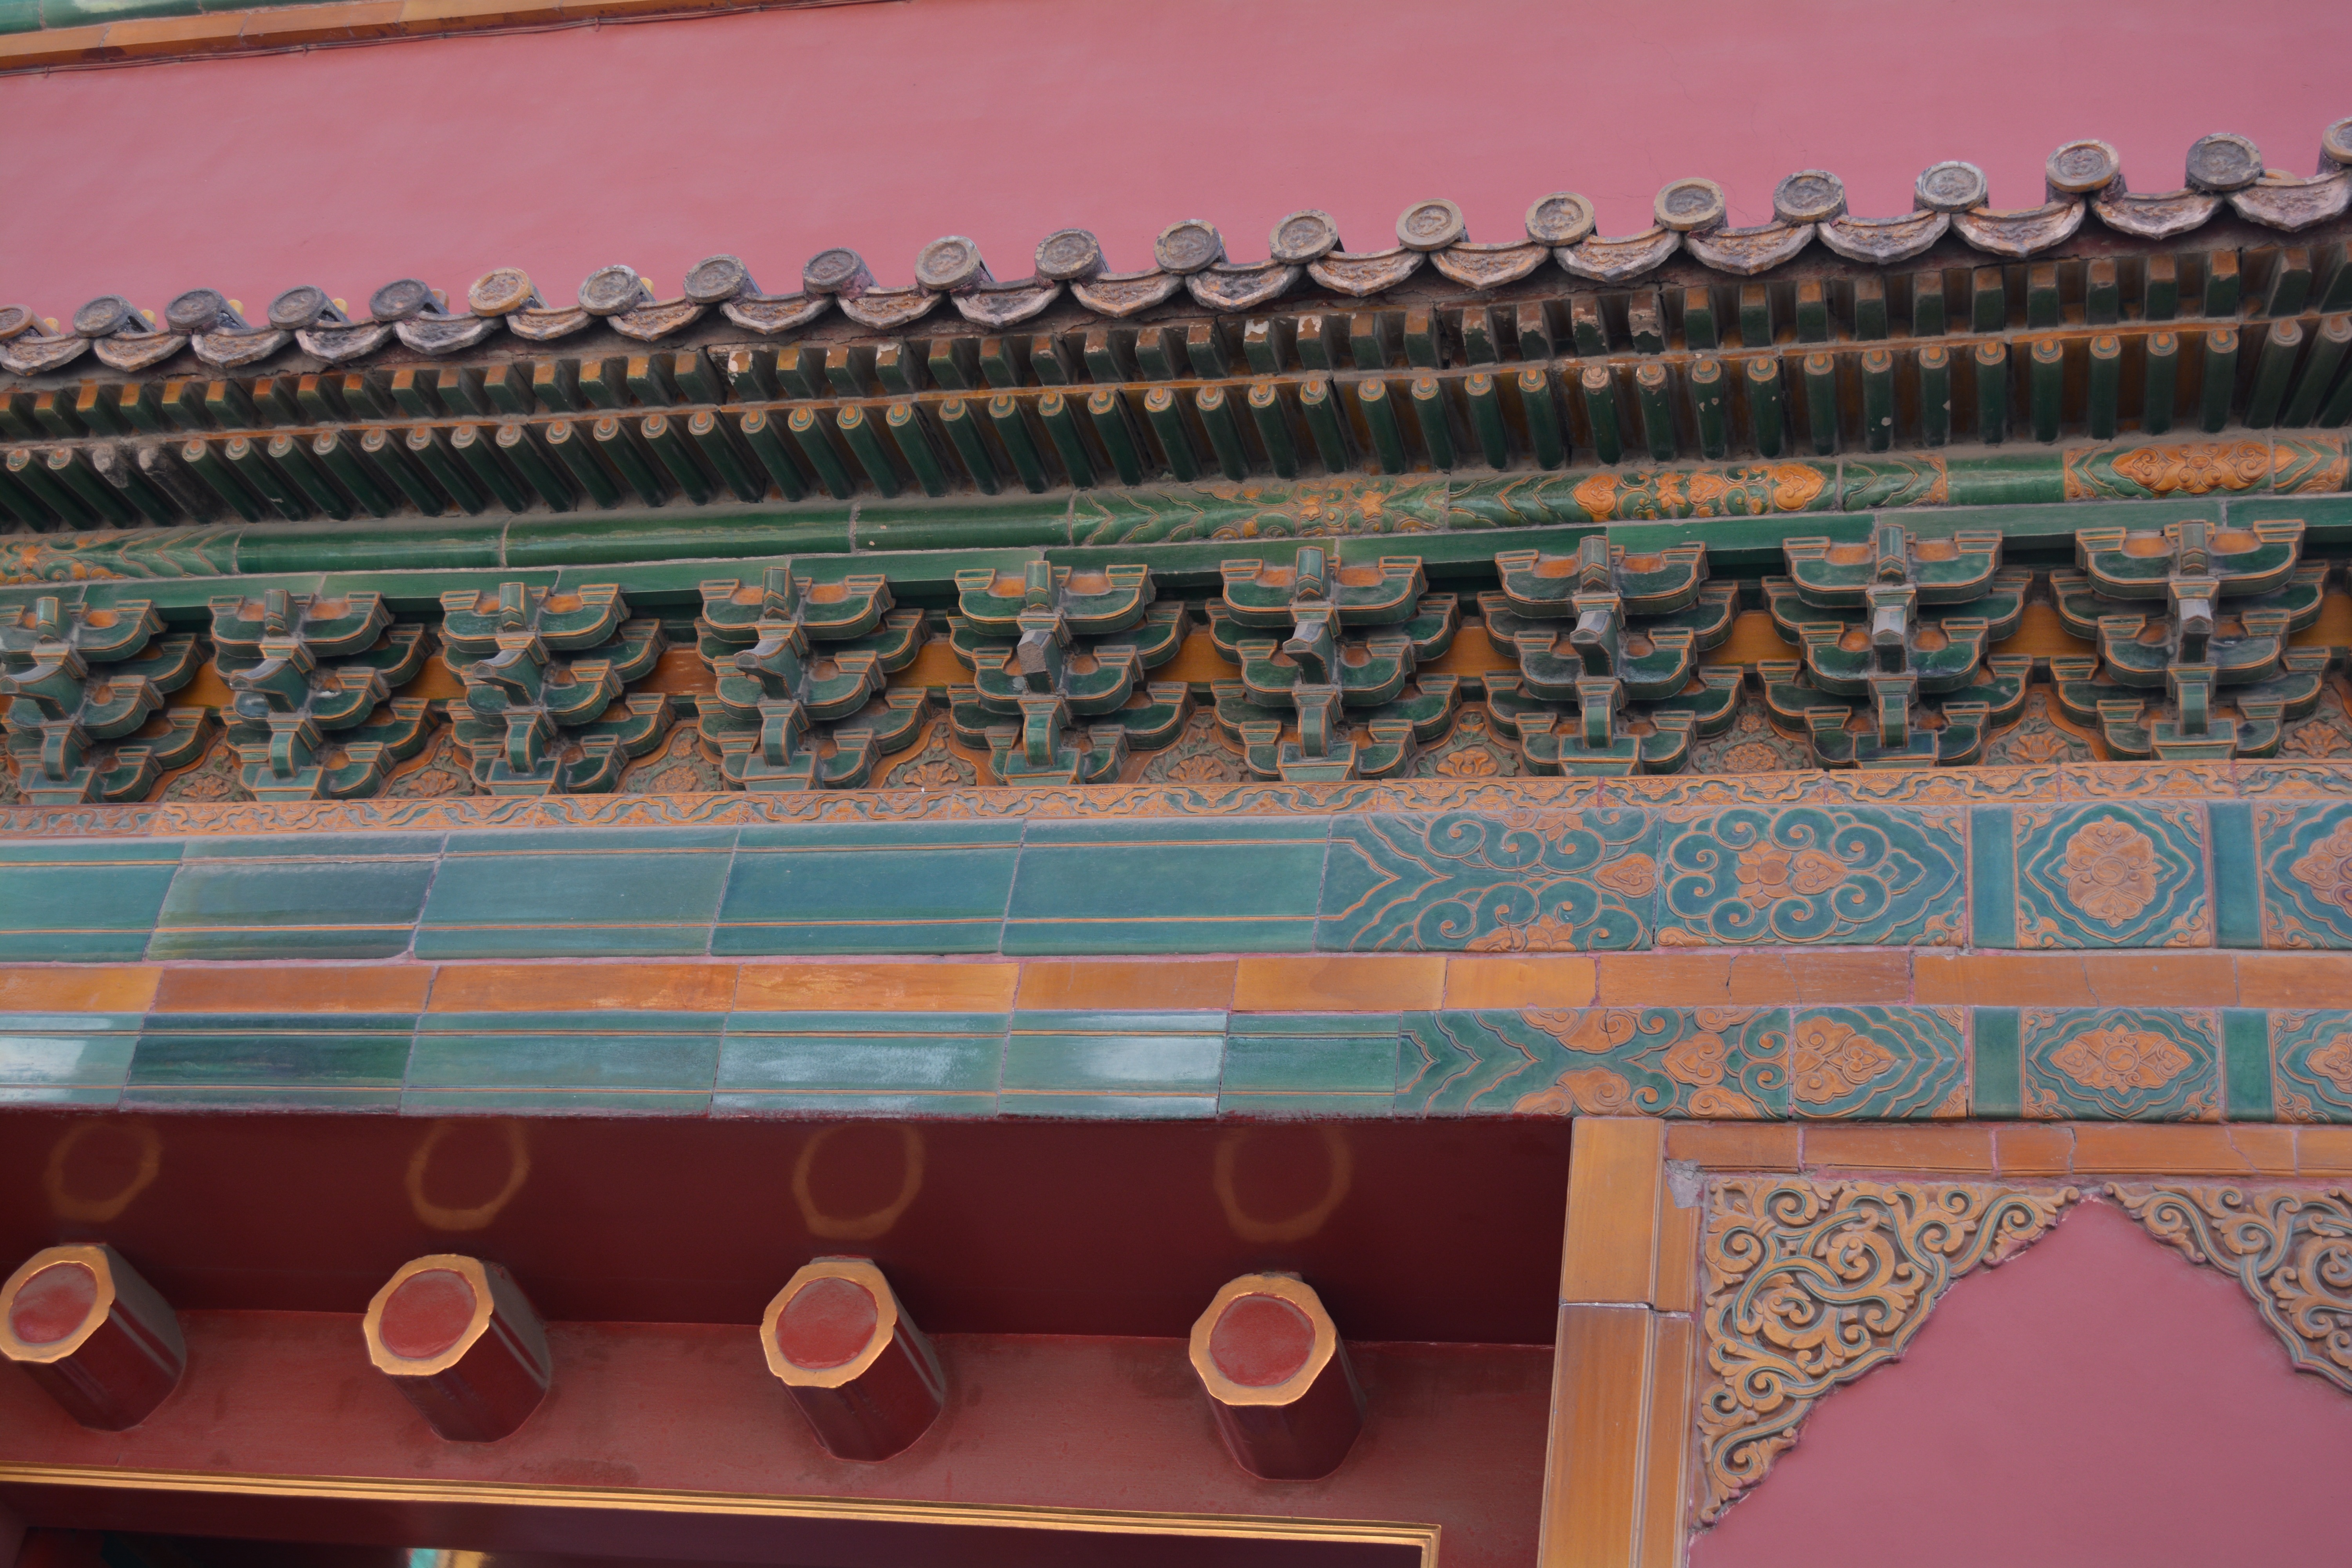
structure, wall, interior design, art, temple, sport venue, window covering